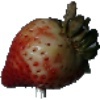
Label: Strawberry 1